Christos Christovasilis

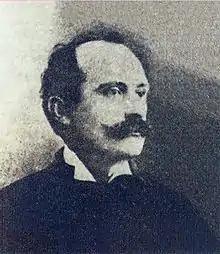

Christos Christovasilis (c. 12 March 1861 – 26 August 1937) was a Greek journalist and author, representative of Greek pastoral literature. He was a collector of rural and folk material and one of the most important figures in the literature of Epirus in late 19th-early 20th century.